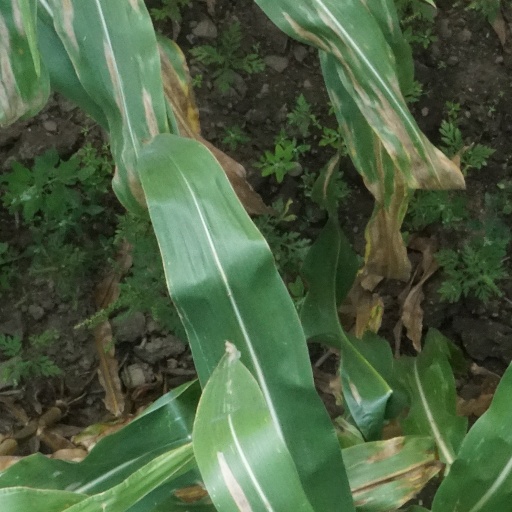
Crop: maize; corn